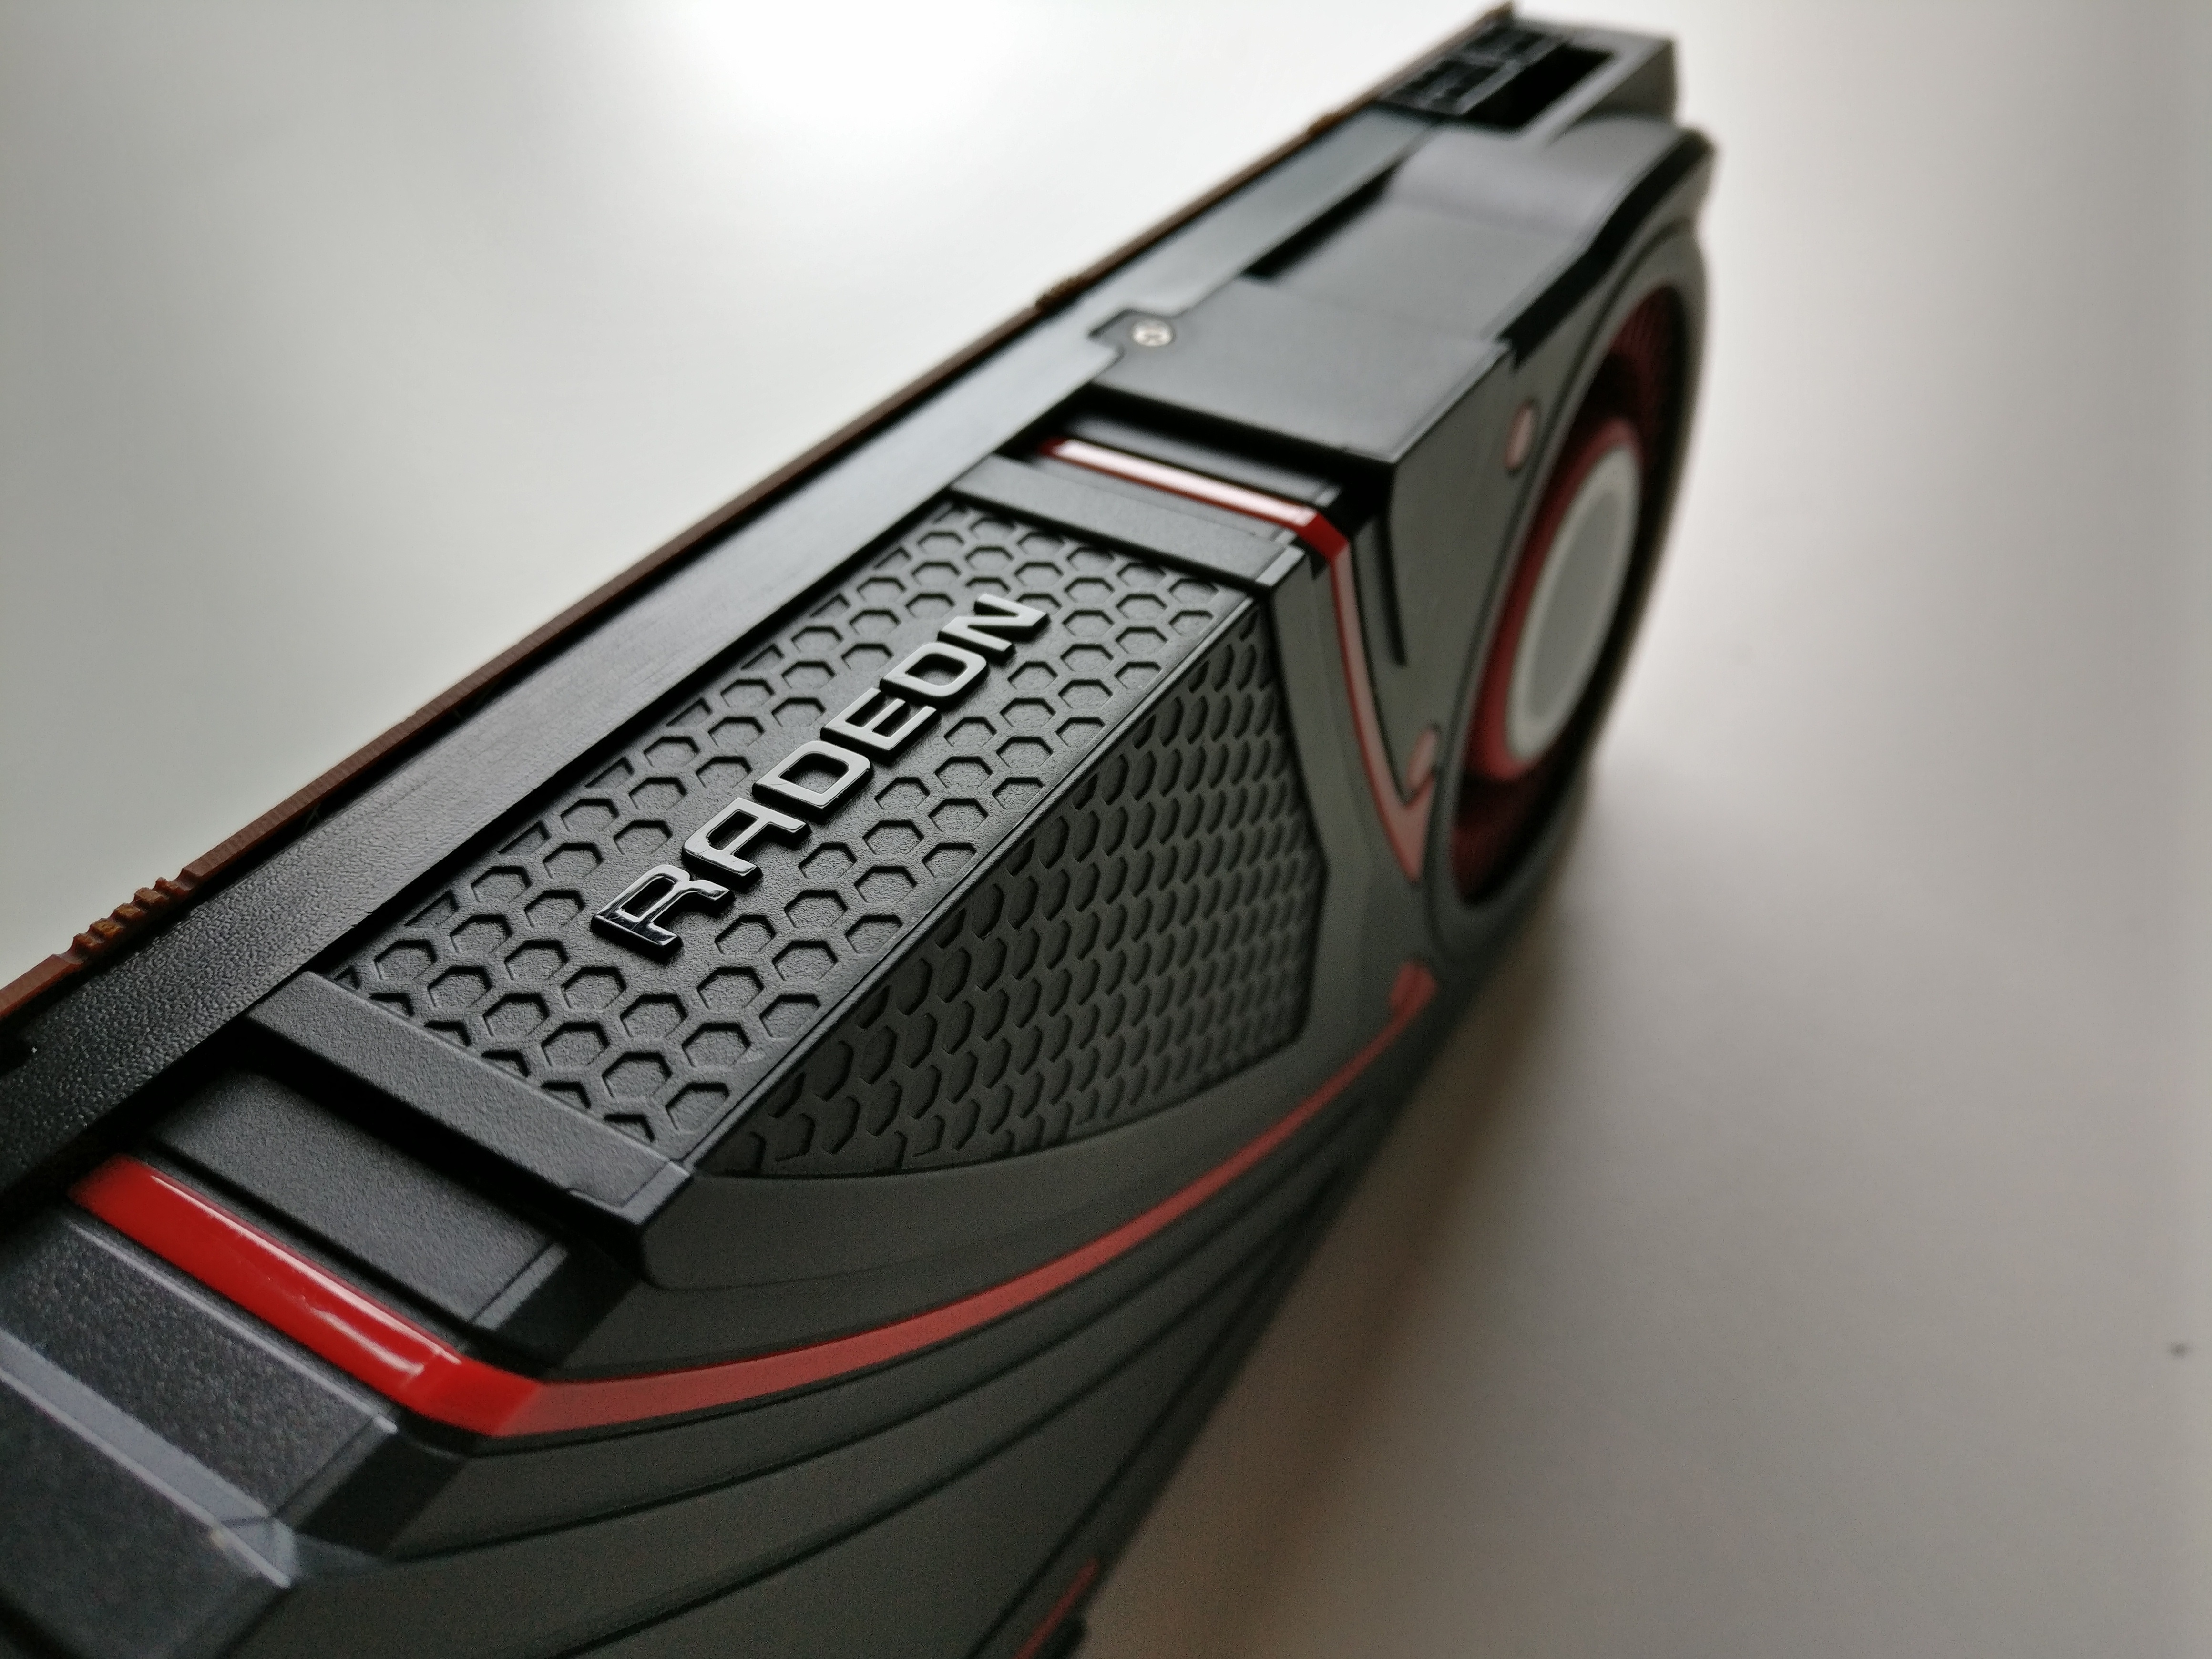
technology, gadget, bumper, multimedia, electronic device, personal computer hardware